Coral Gables, Florida

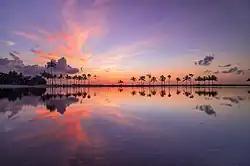
Matheson Hammock Park in July 2015

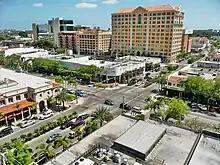
Miracle Mile and Ponce de Leon Boulevard in Coral Gables in April 2010

Located four miles from Miami International Airport, Coral Gables has around 140 dining establishments and gourmet shops, and many notable international retailers. Among Coral Gables landmarks are the Venetian Pool, Douglas Entrance, and Miami Biltmore hotel.